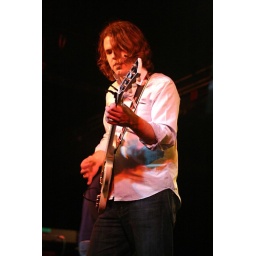
ac newman and the broken west at the black cat in DC on 3/18